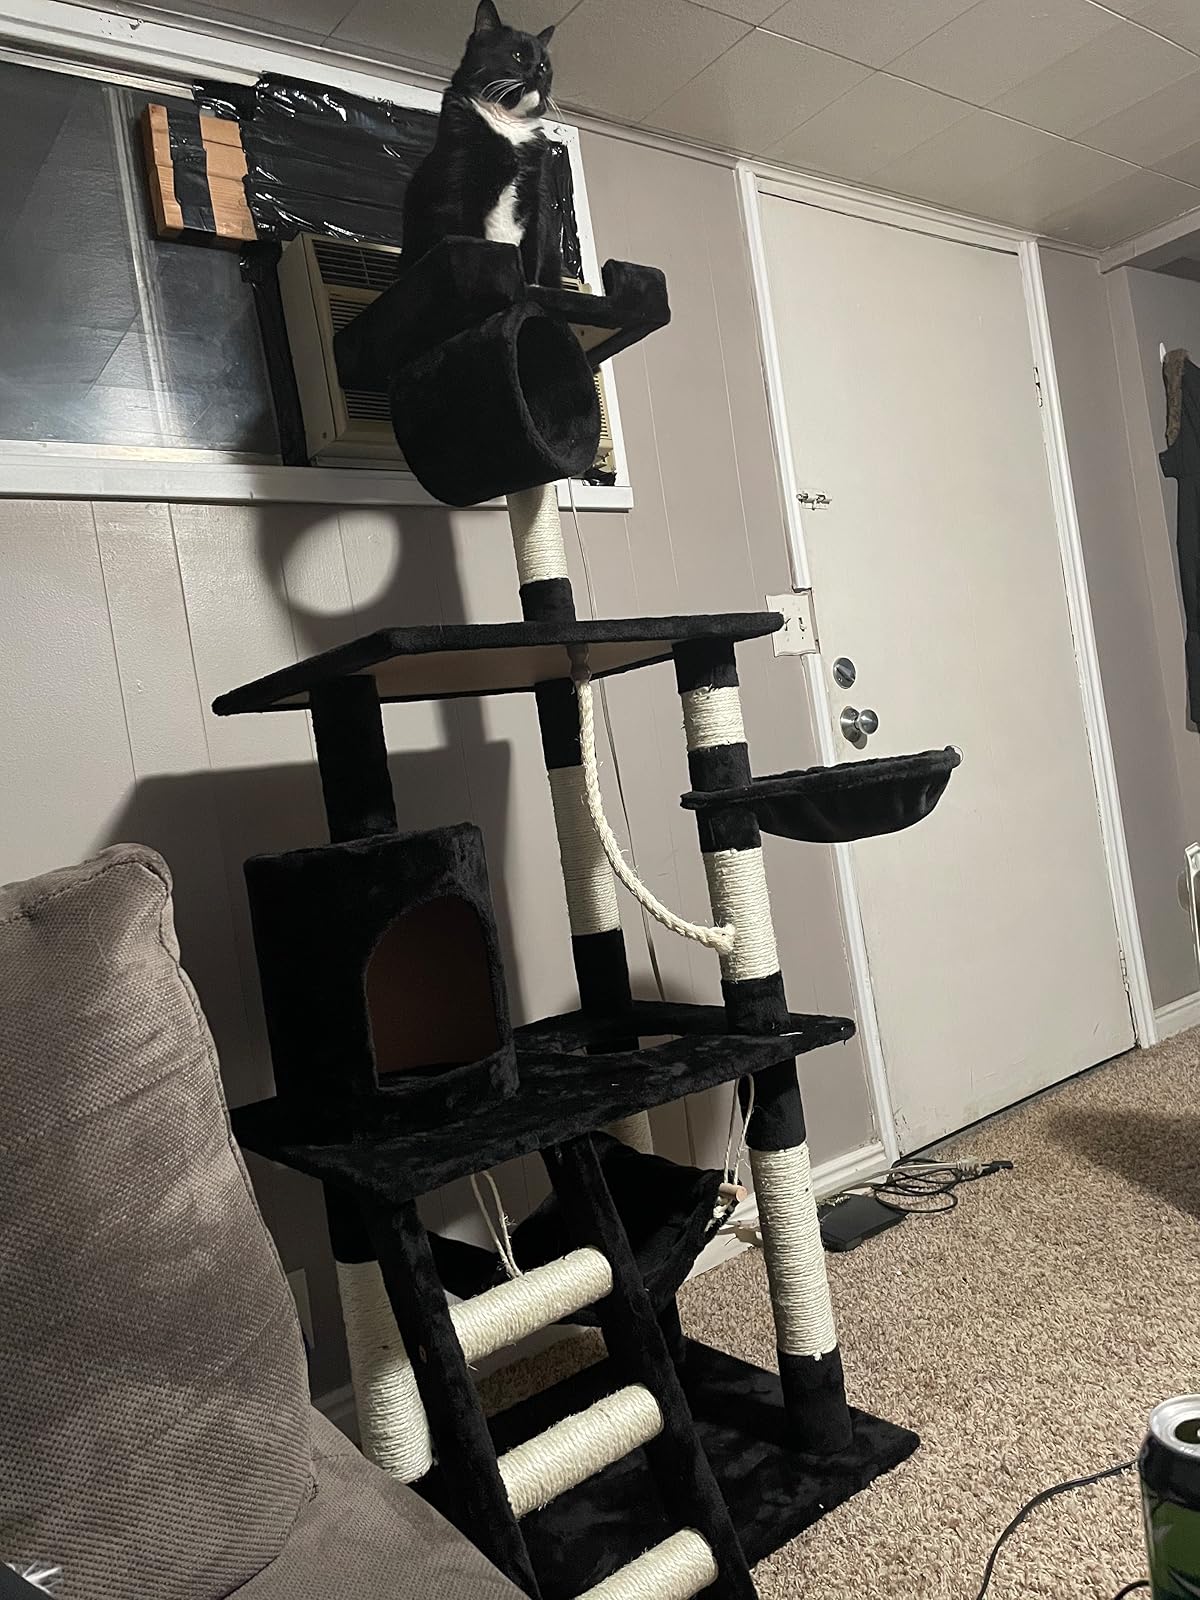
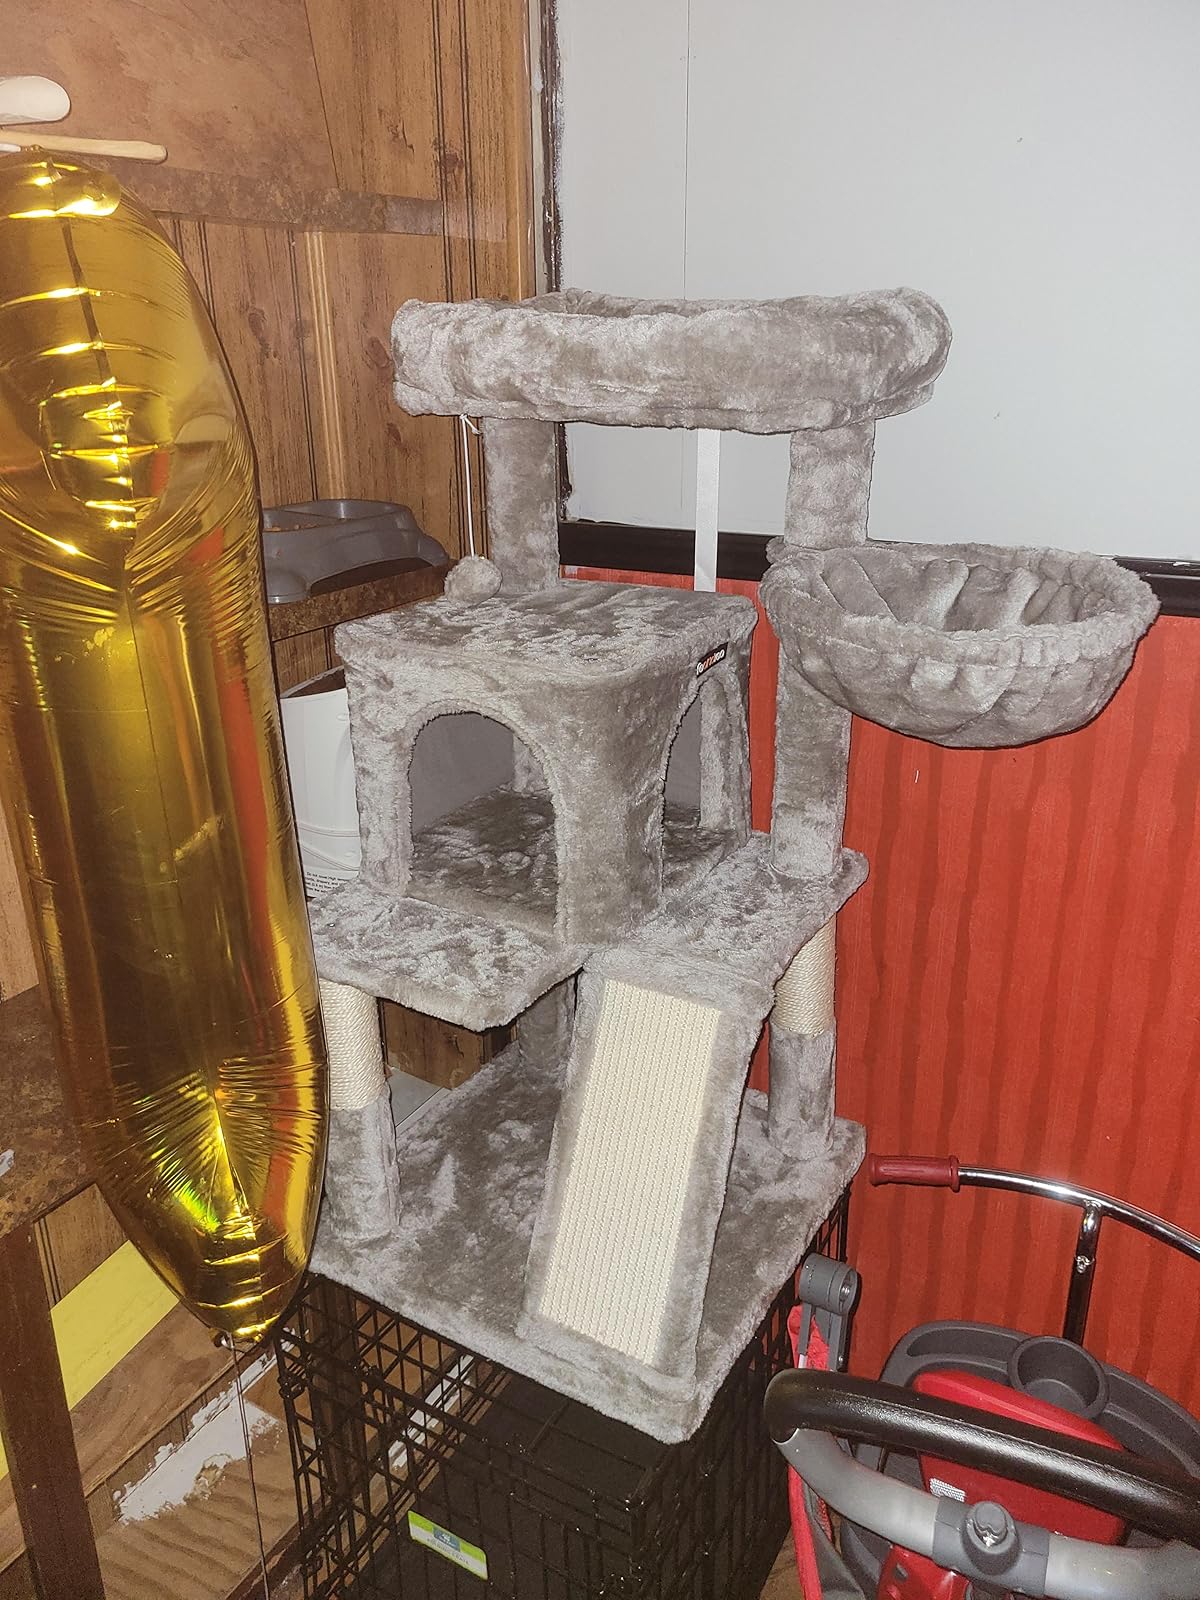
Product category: items_cat tree
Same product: no